U Sports women's ice hockey

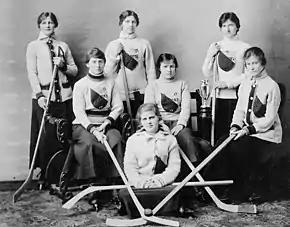
Queen's University women's ice hockey team in 1917

The first provincial women's championship took place in 1914 in Picton, Ontario. Six teams participated in the event, including the University of Toronto. In 1921, the University of Toronto bested McGill University during the first Canadian women's university championship. The Toronto Lady Blues would gain 11 championship titles, compared with two titles for the Queen's Golden Gaels before the women's university league dissolved in 1933 During this time period, Elizabeth Graham, a Queen's University goaltender, carried a fencing mask during matches in 1927. She would be the first goaltender in ice hockey, before the famous Jacques Plante, to carry a protective face mask.